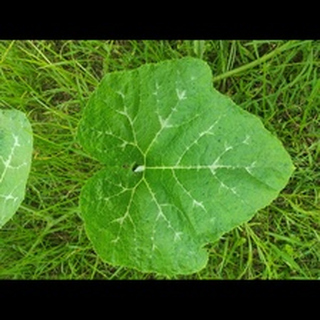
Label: pumpkin_bacterial_leaf_spot